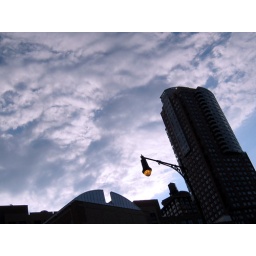
A layer of clouds covering the West-side highway near the World Trade Center.